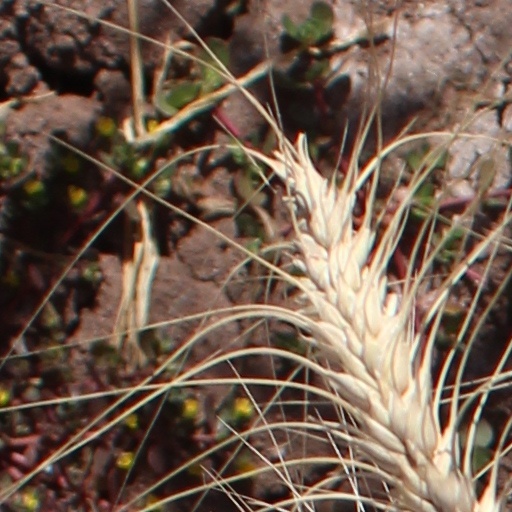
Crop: wheat